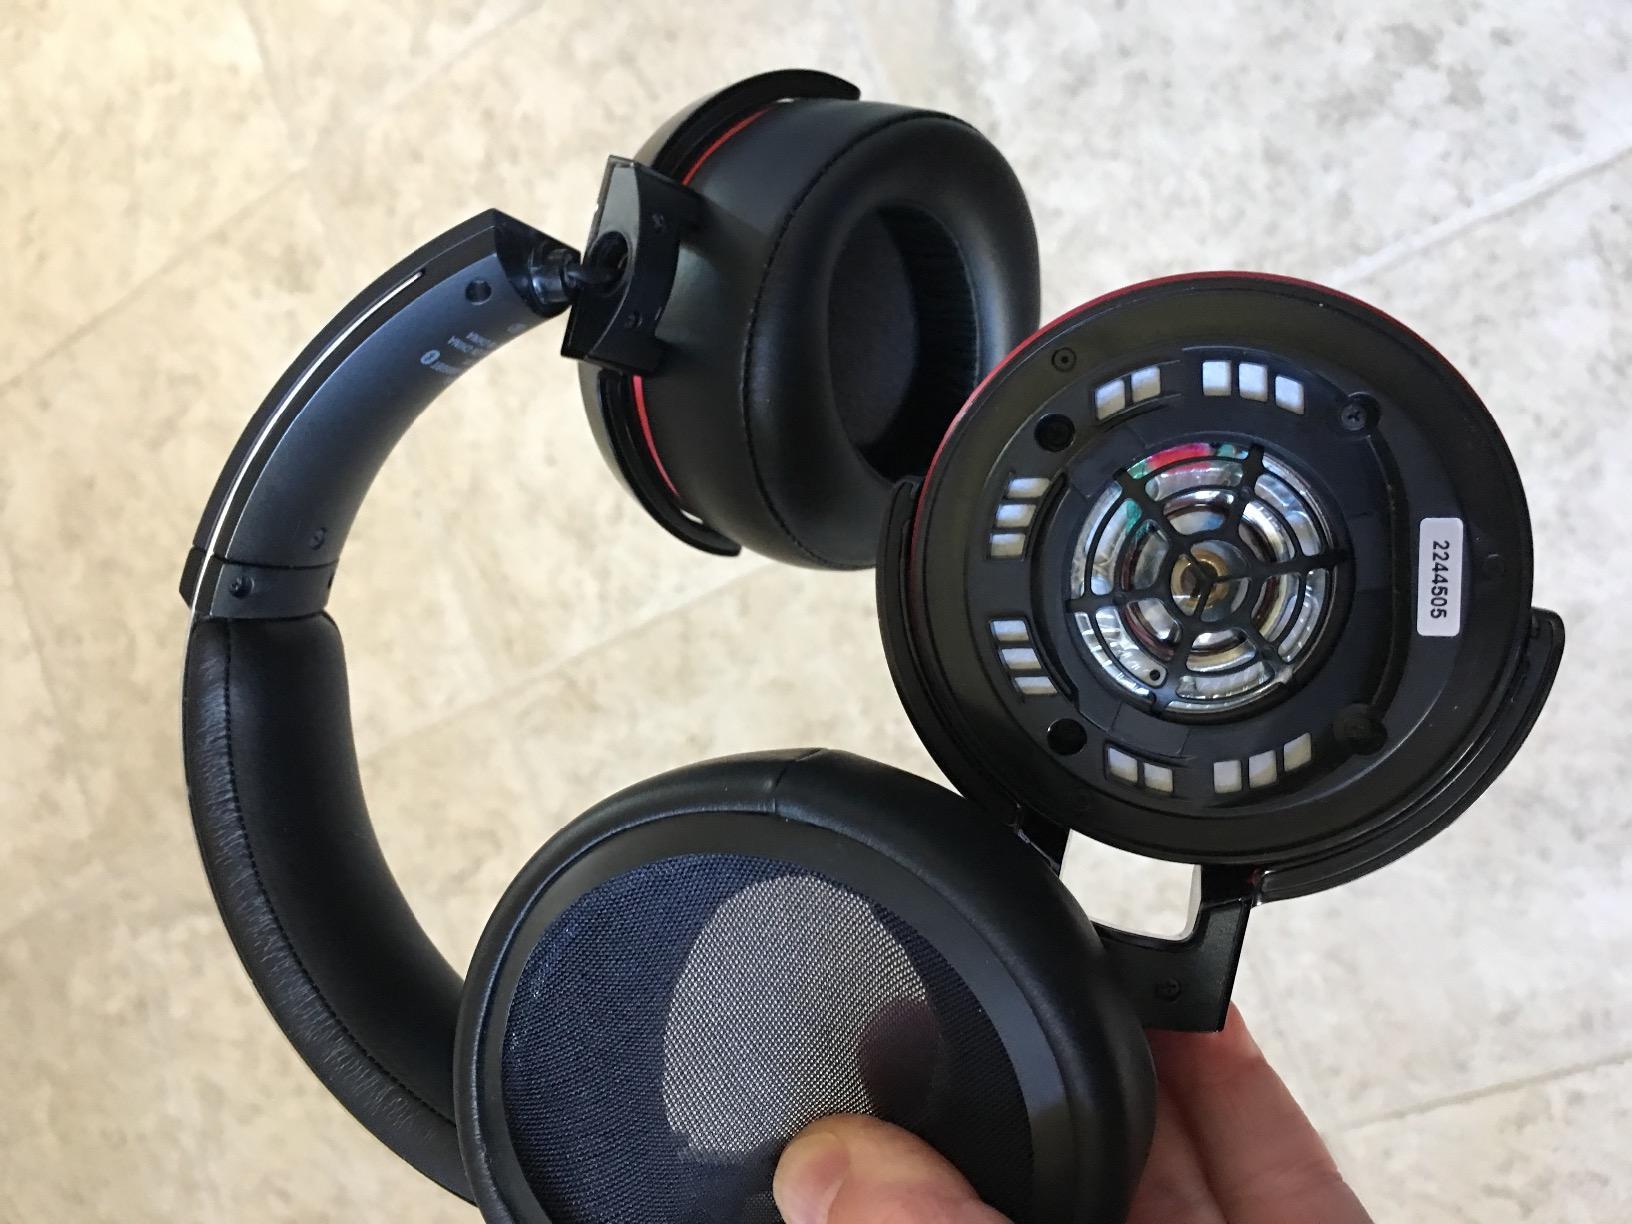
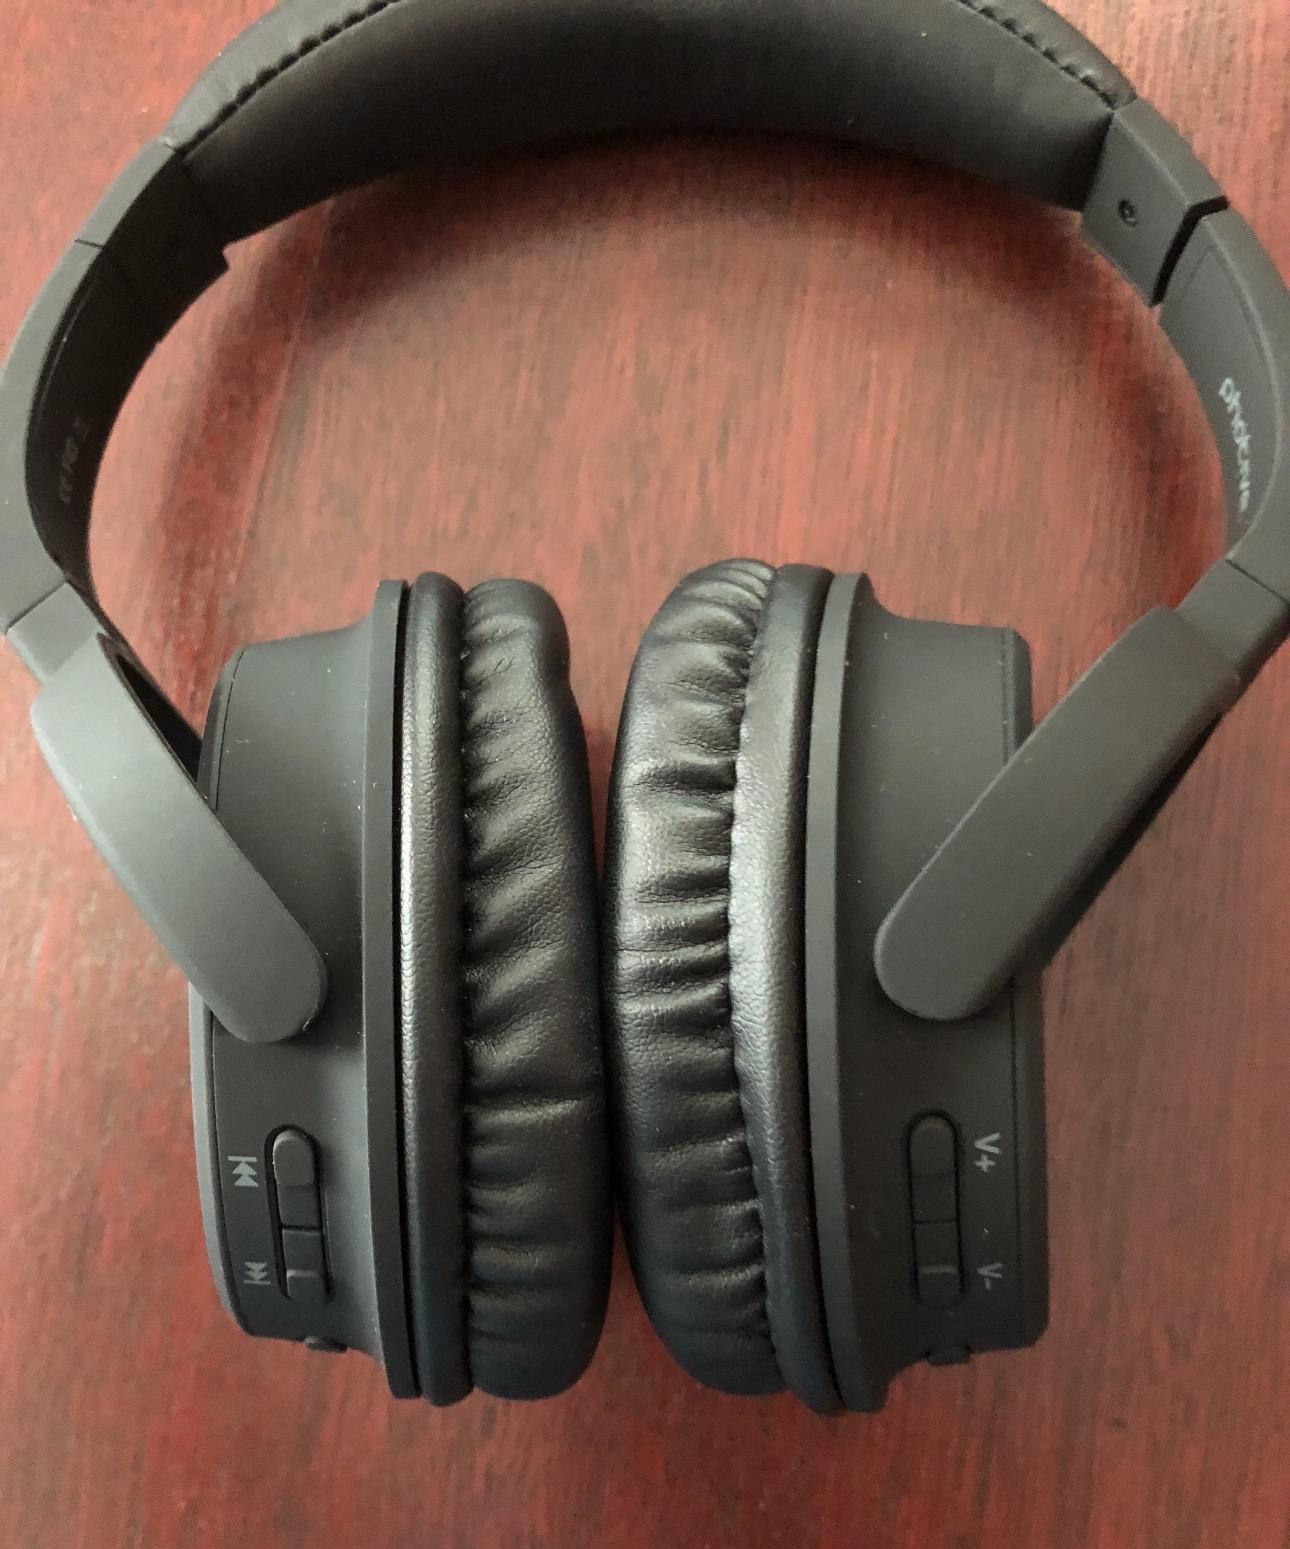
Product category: headphones
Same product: no